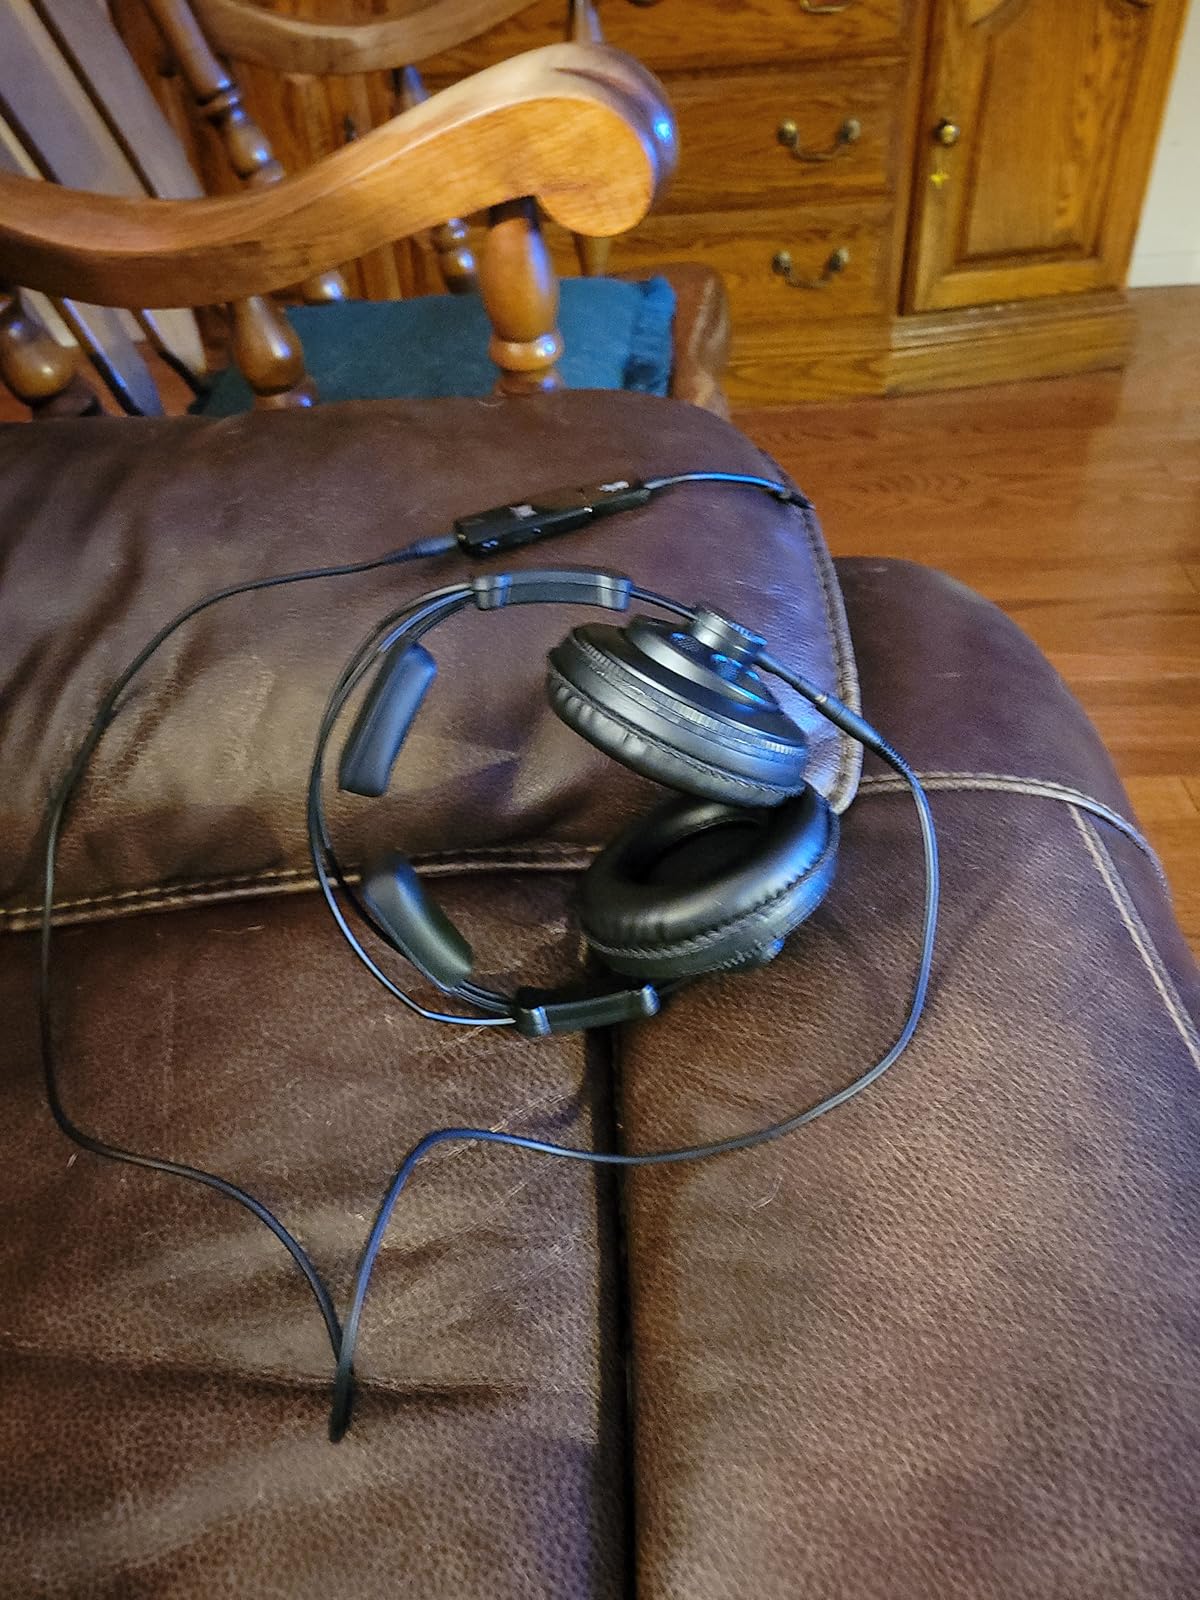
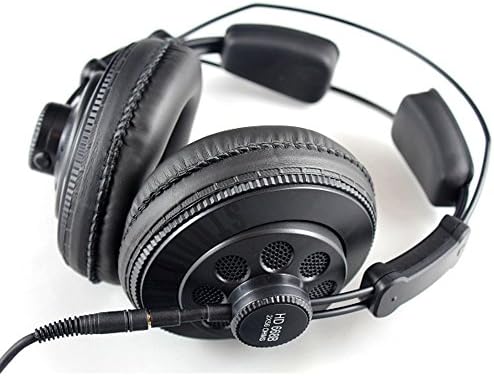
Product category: headphones
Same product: yes